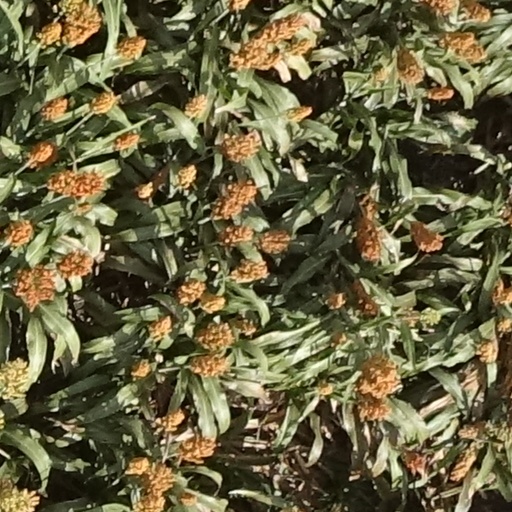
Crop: sorghum